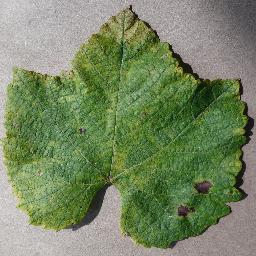
Label: Grape___Leaf_blight_(Isariopsis_Leaf_Spot)